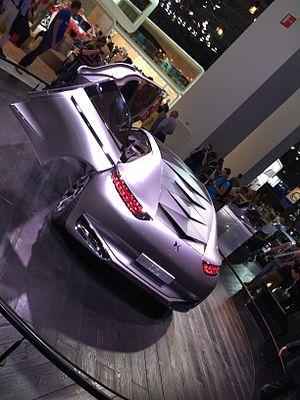
DS Divine concept au Mondial de l’Automobile de Paris 2014